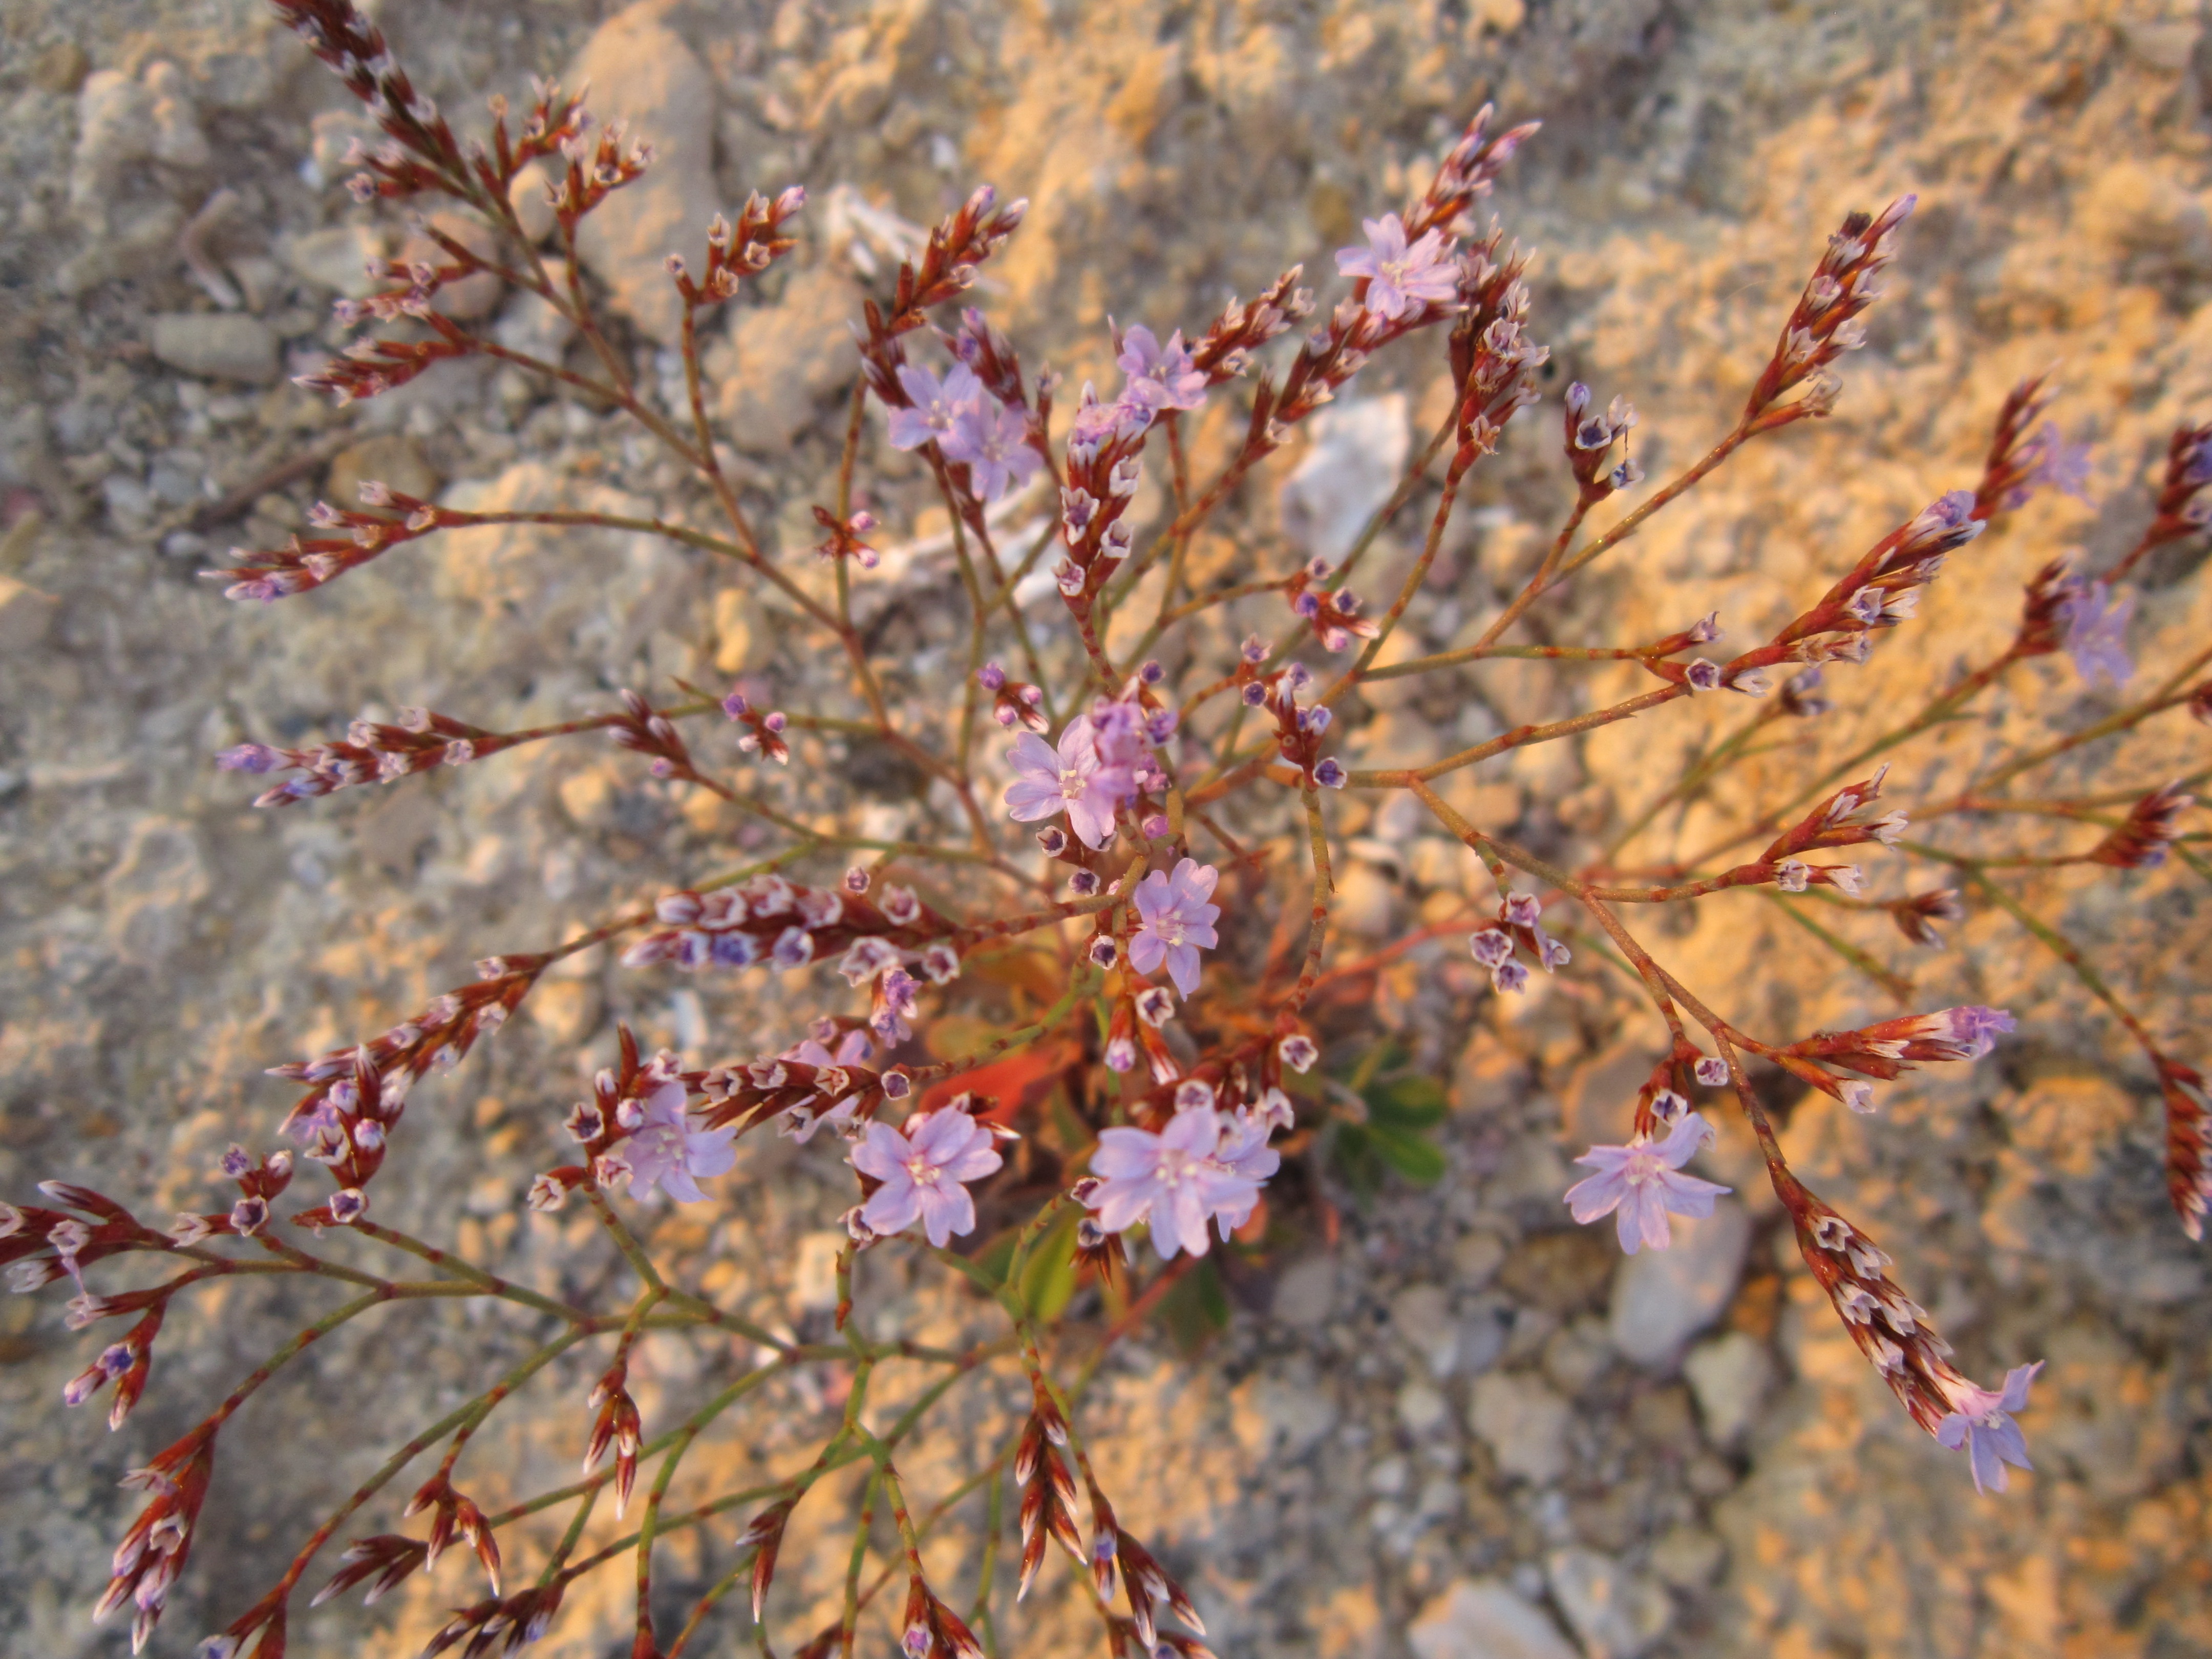
beach, tree, branch, blossom, plant, sunset, sunlight, leaf, flower, food, spring, produce, autumn, romantic, botany, pink, flora, season, cherry blossom, flowers, background, shrub, tender, pink flowers, flowering plant, flowering shrub, plays of light, woody plant, land plant